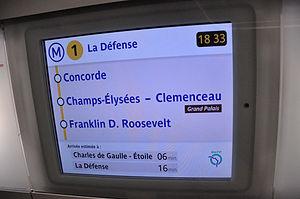
Écran Dilidam dans les navettes MP 05 sur la ligne 1 du métro de Paris.
La ligne 1 du métro de Paris est une des seize lignes du réseau métropolitain de Paris. Cette première ligne française, dont le premier tronçon est ouvert en 1900 lors de l'Exposition universelle, relie aujourd'hui la station La Défense à l'ouest, à la station Château de Vincennes, à l'est et suit l'axe historique de Paris. Avec une longueur de 16,5 kilomètres, elle constitue une voie de communication est-ouest majeure pour la ville : c'est historiquement la ligne de métro la plus fréquentée du réseau avec 207 millions de voyageurs en 2010 et jusqu'à 750 000 personnes par jour en 2018.
Le MP 05 est un matériel roulant sur pneumatiques automatique commandé en 2005 par la Régie autonome des transports parisiens pour le métro de Paris. Il a permis de remplacer le MP 89 de la ligne 1 lors de son automatisation intégrale sans conducteur entre 2011 et 2013. Des rames complémentaires ont été par la suite commandées pour compléter le parc de la ligne 14 en 2014 puis sept rames hybrides supplémentaires ont été livrées en 2015 sur la ligne 1 dans le but de renforcer l'offre sur cette ligne.
Le système multimédia Dilidam est un service embarqué d’information voyageurs sur écran dans les véhicules de la Régie autonome des transports parisiens. La phase d'expérimentation de ce projet a débuté durant l'automne 2005. Le système Dilidam est en exploitation depuis novembre 2011 dans les nouvelles rames automatiques MP 05 de la ligne 1.